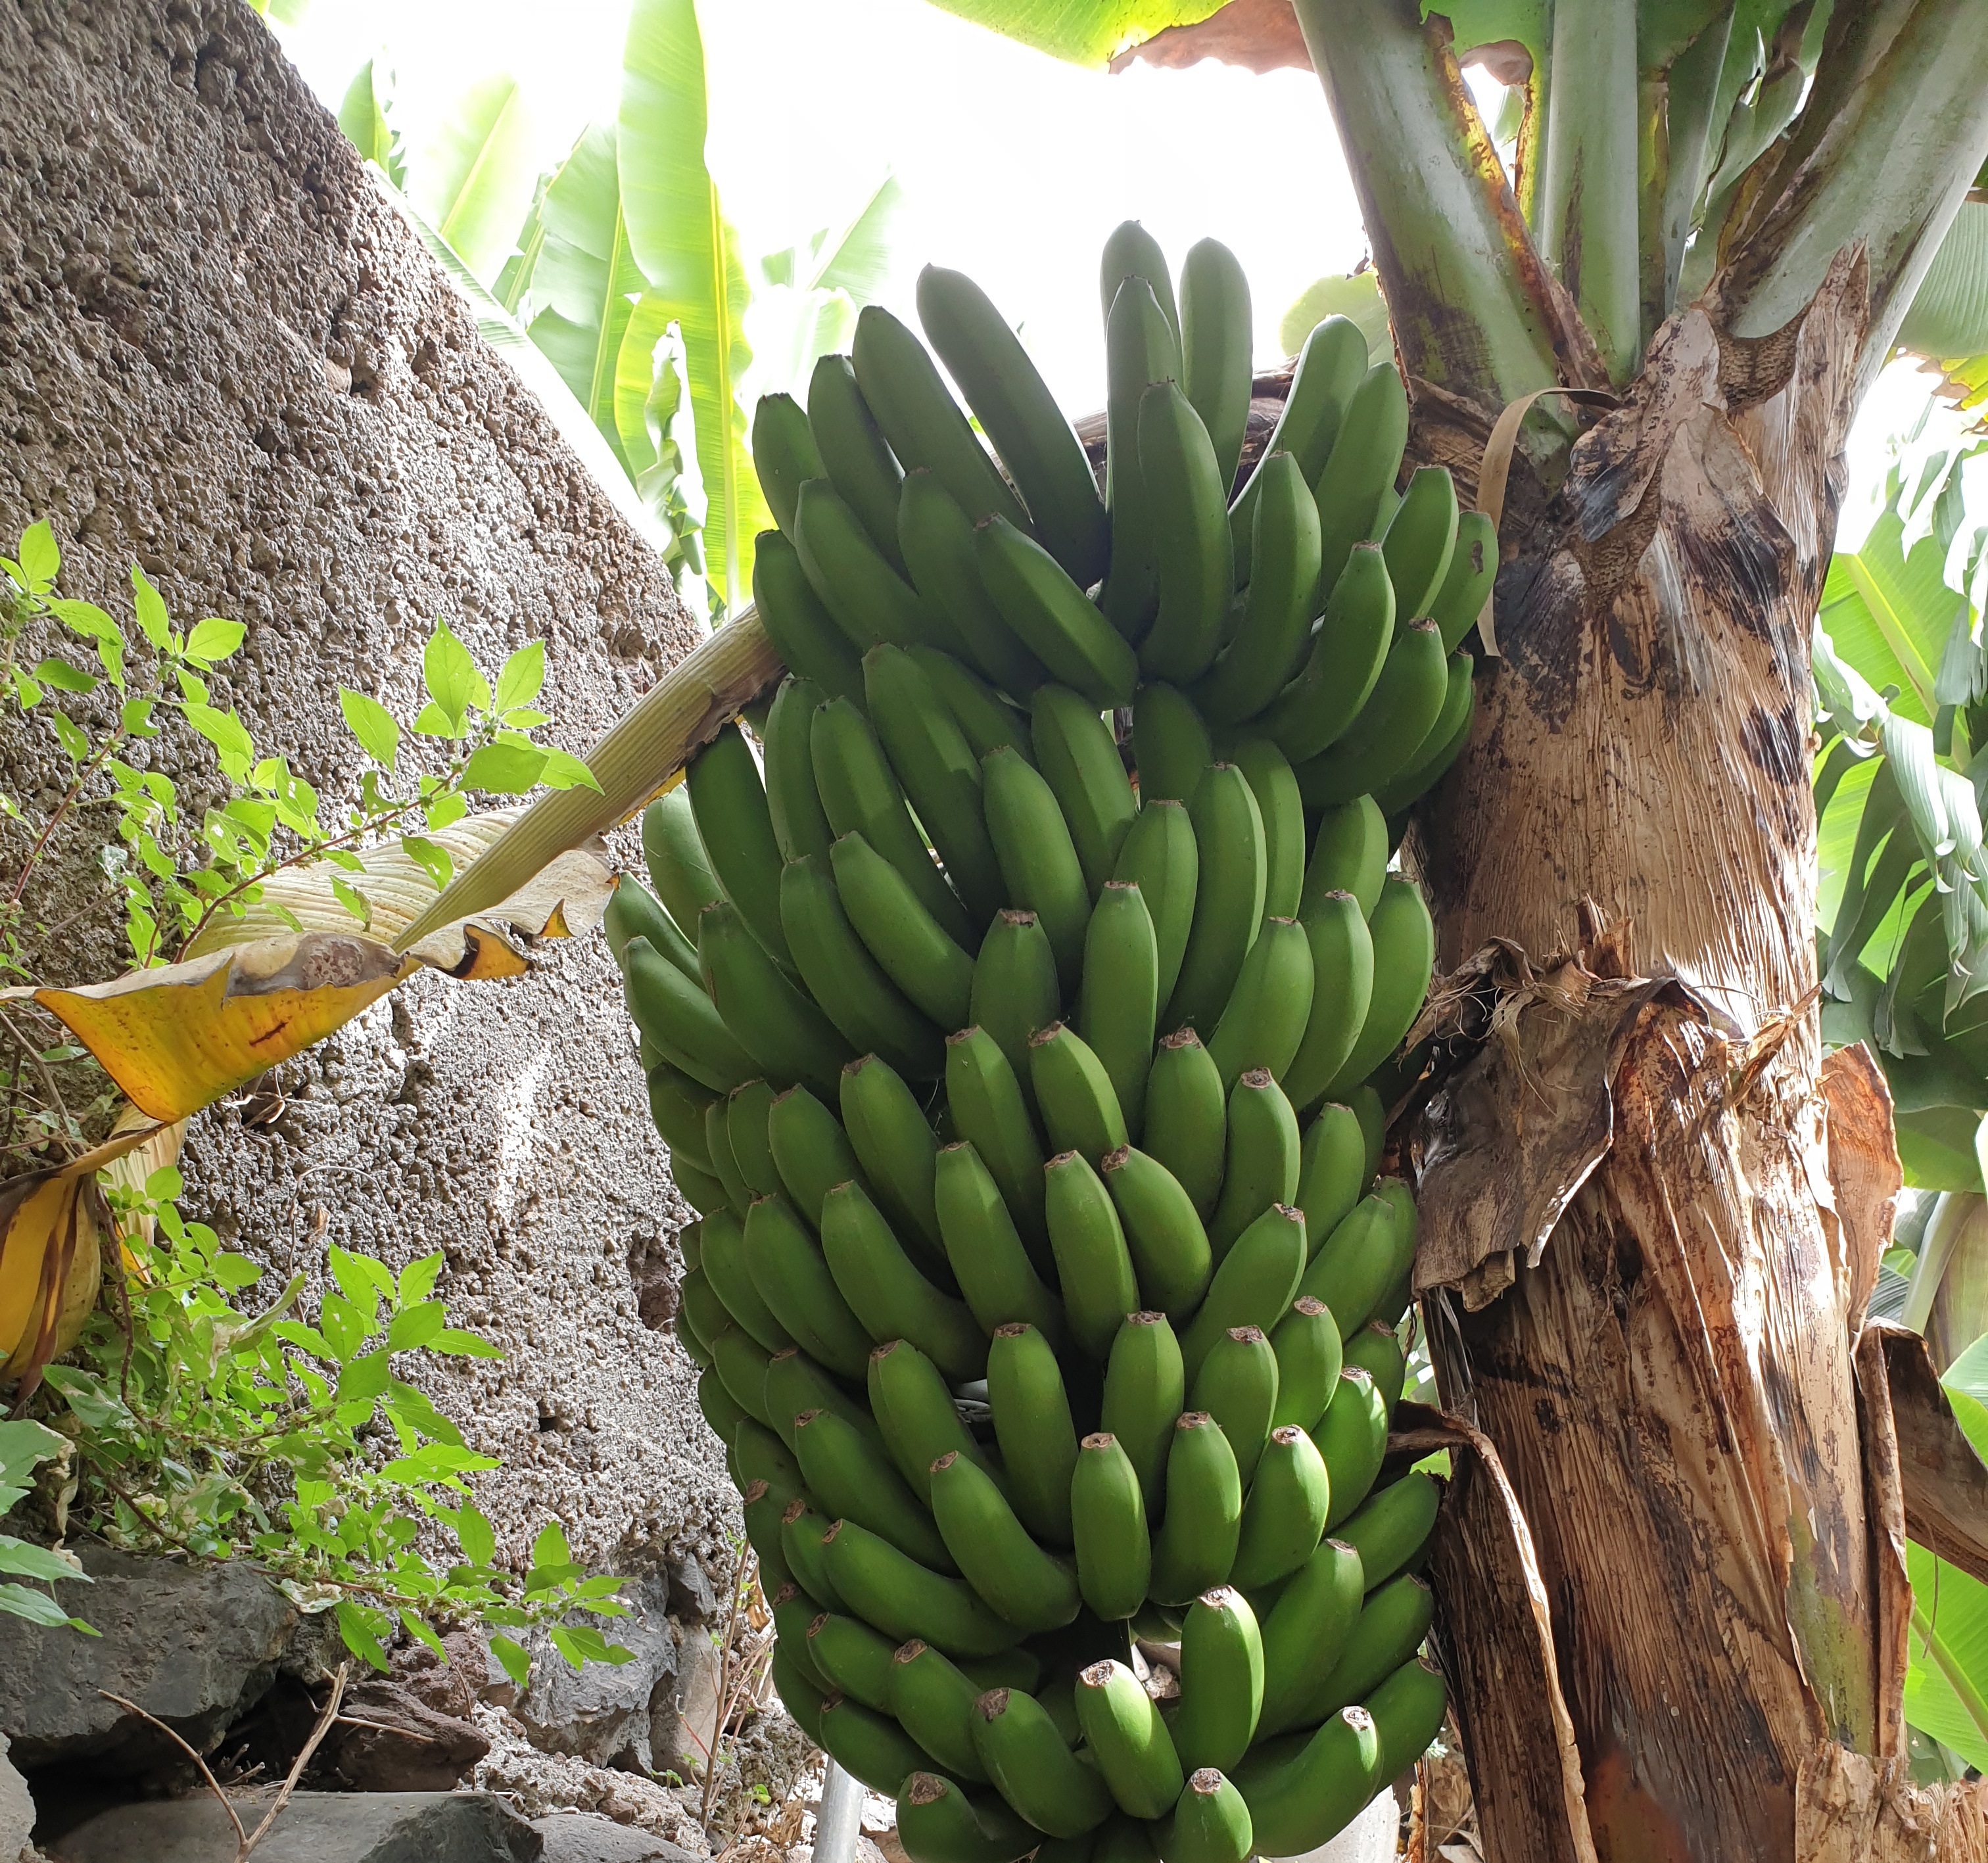
Label: Cut